Ken Berry

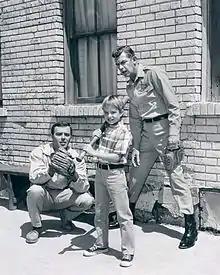
Berry, Andy Griffith and Buddy Foster in "Mayberry R.F.D.", 1968

Berry continued doing guest roles, but while performing a small part on the short-lived George Burns-Connie Stevens sitcom "Wendy and Me", both Burns and Stevens recommended him for the pilot of "F Troop" for ABC, a western spoof where he played the accident-prone Captain Parmenter—his first starring role in a weekly sitcom.